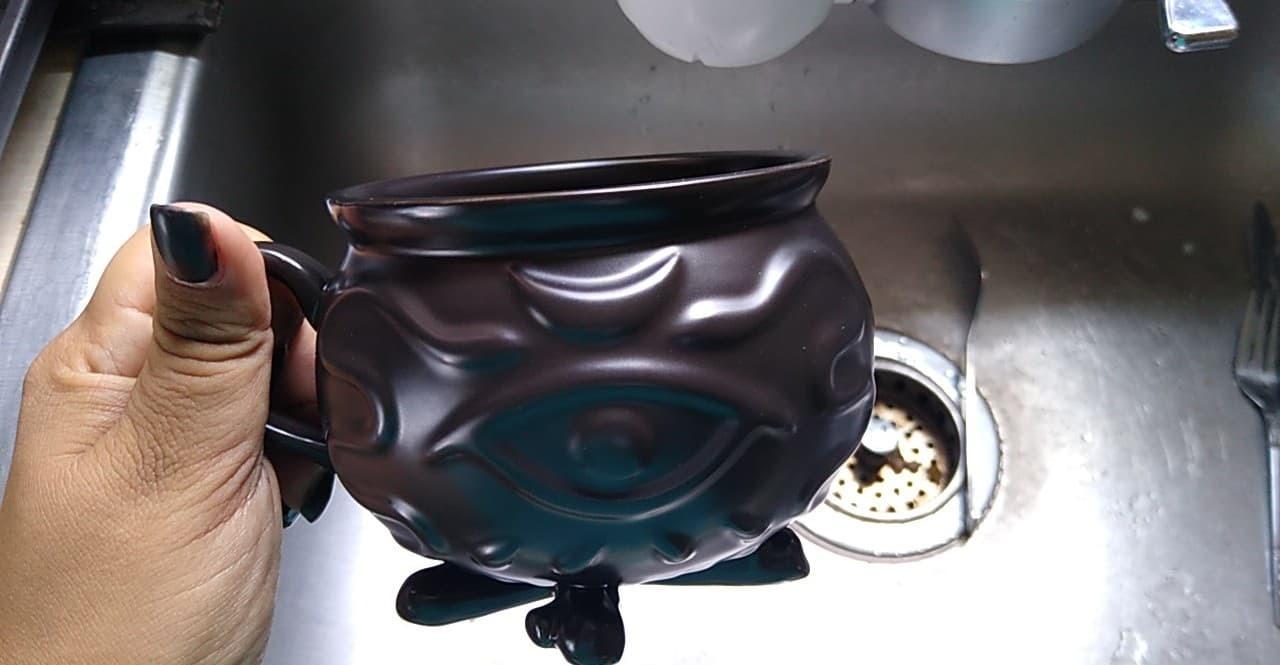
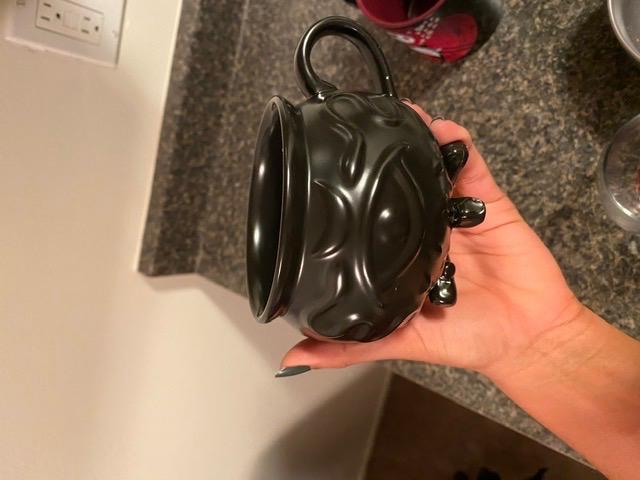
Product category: items_mug
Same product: yes